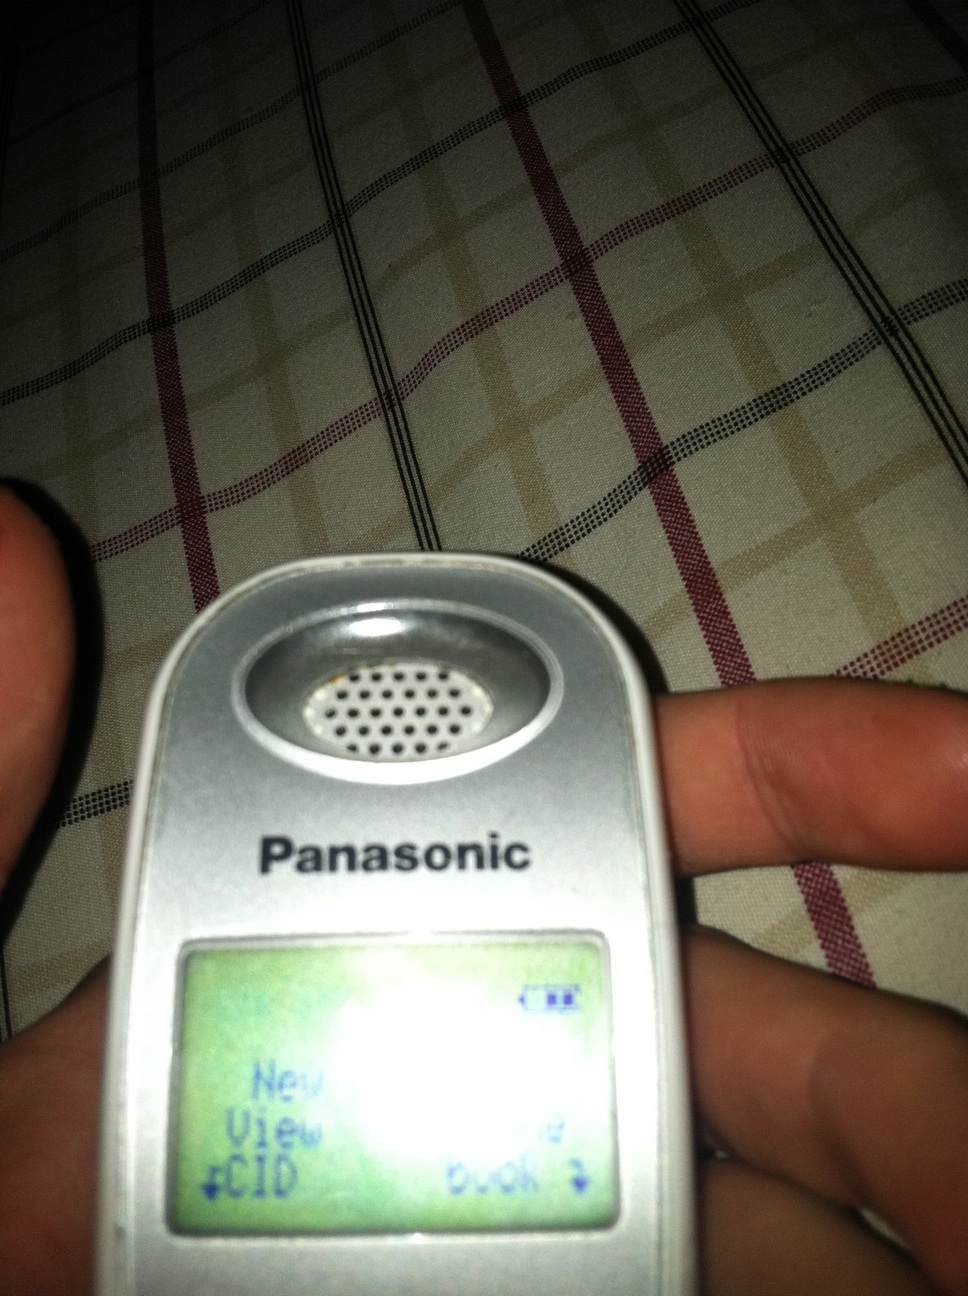Question: What type of phone is this?
Answer: panasonic